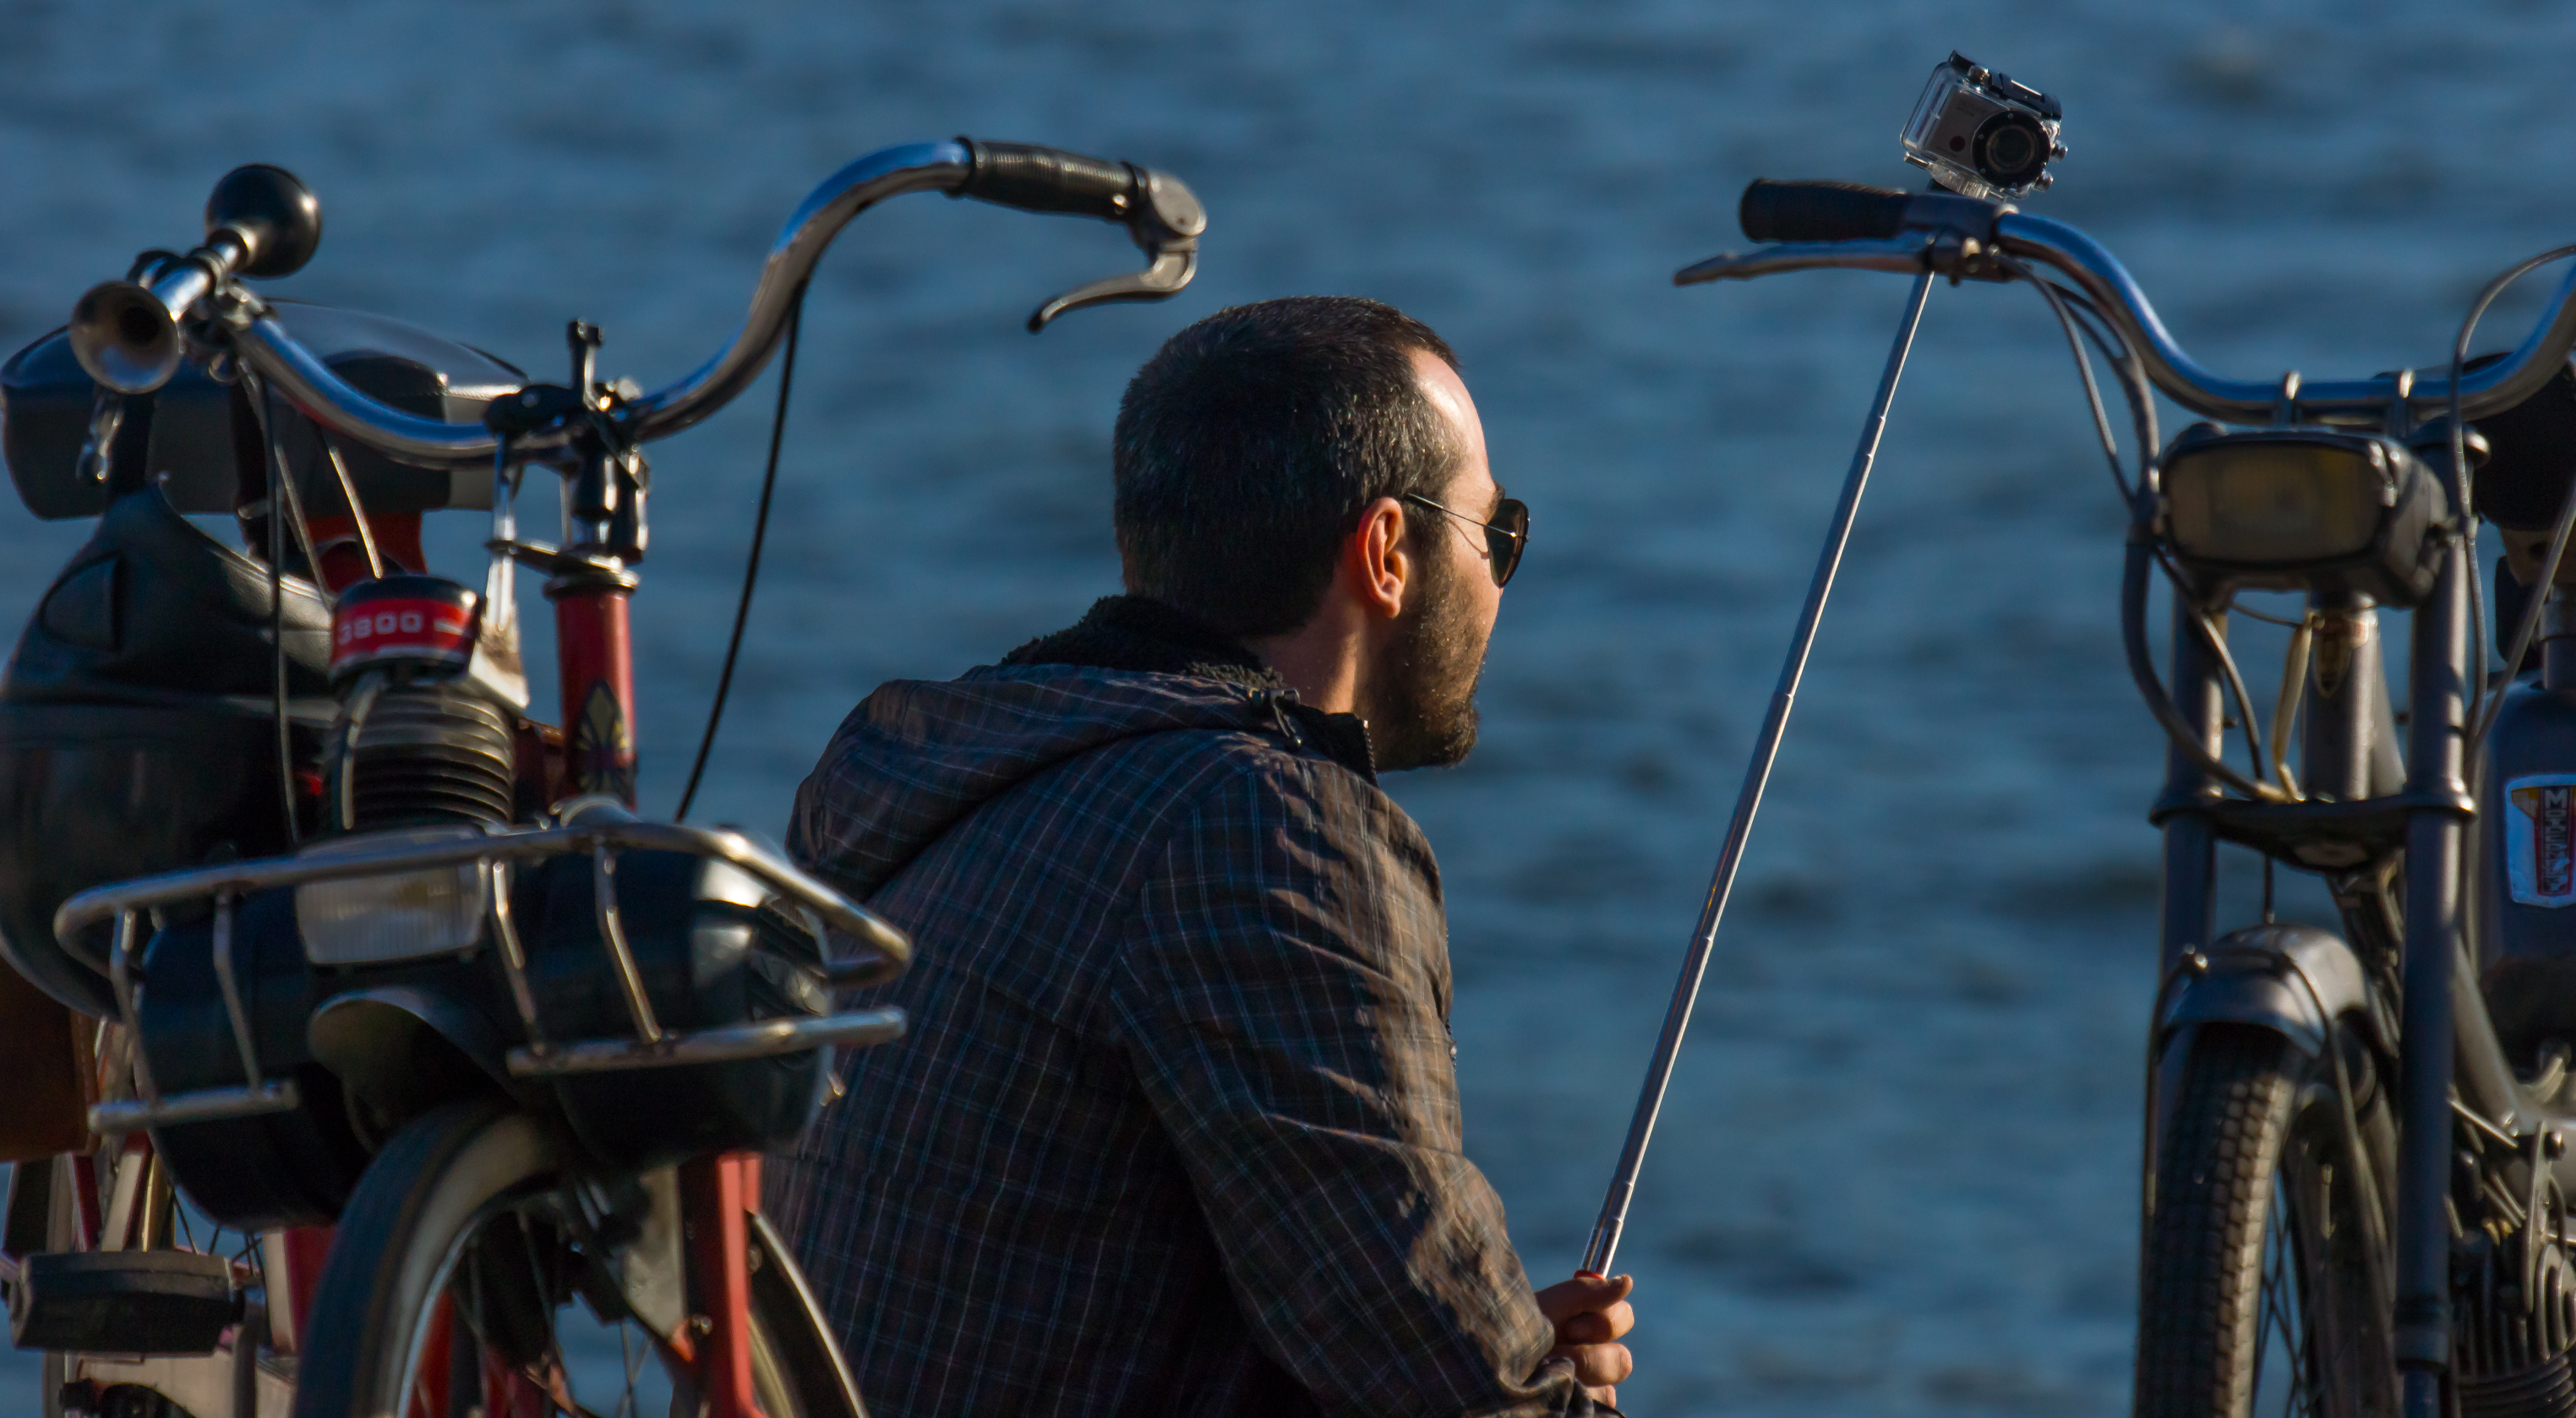
people, street, photo, vehicle, calle, gente, a77, g, ggl1, gaby1, xovesphoto, sonya77, 50500, sigma50500, xelodegalicia, gabrielcoru a